Wellston, Missouri

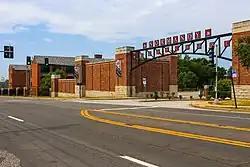
Normandy High School, in Wellston

Wellston was incorporated as a city in 1909. Due to "government difficulties" the city was dissolved three years later, becoming an unincorporated place in Central Township, only to be reestablished as a city in 1949. The city was named for Erastus Wells.